Carlism in literature

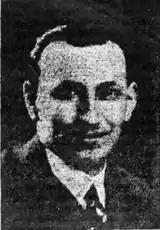

Drama lost importance as political battleground already in the mid-19th century, yet echoes of Carlism-related debates were heard also among the playwrights. Among the spate of pro-Republican theatrical pieces of the 1920s or even more militantly left-wing dramas of the early 1930s many contained more or less explicit Carlist threads. Because of its author a good example is "La corona" (1931) by Manuel Azaña; it featured a Traditionalist, Aurelio, who first leads a coup against the legitime ruler and then murders a Liberal protagonist. Works written by the Carlists were far less popular, staged on local scenes, Carlist circulos or religious establishments. Within this realm a particular position was held by , related to the Integrist breed of Traditionalism. In three first decades of the 20th century, he was contributing as a prosaist and publisher, though especially as a playwright; his dramas embrace religious topics in historical setting, like "La Reina Lupa" (1924). His stand in the realm of letters, however, stemmed rather from his role as professor of "lengua y literatura castellanas" in the University of Santiago de Compostela. Sympathy for Carlism is clearly visible in early works of ; they climaxed in his poema dramático "La amazona de Estella" (1926), considered a Carlist homage. There were also a few, usually young people associated with Carlism who tried their hand as playwrights. Antonio Pérez de Olaguer made his name within the Carlist realm of the early 1930s as a novelist and essayist, though he contributed also to drama. Together with he was the author of "Más leal que galante" (1935), a fairly unique, explicit theatrical Carlist manifiesto which earned him the status of a party literary celebrity. Few militant and moralizing dramas classified as costumbrismo nostalgico were written by Jaime del Burgo. Today plays like "Lealtad" (1932), "Cruzados" (1934), "Al borde de la traición" (1936) are considered "ejemplos de teatro carlista tradicionalista”, with their key objective identified as presenting genuine Navarre and its customs as the fortress of traditional values.